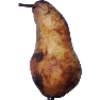
Label: Pear Abate 1